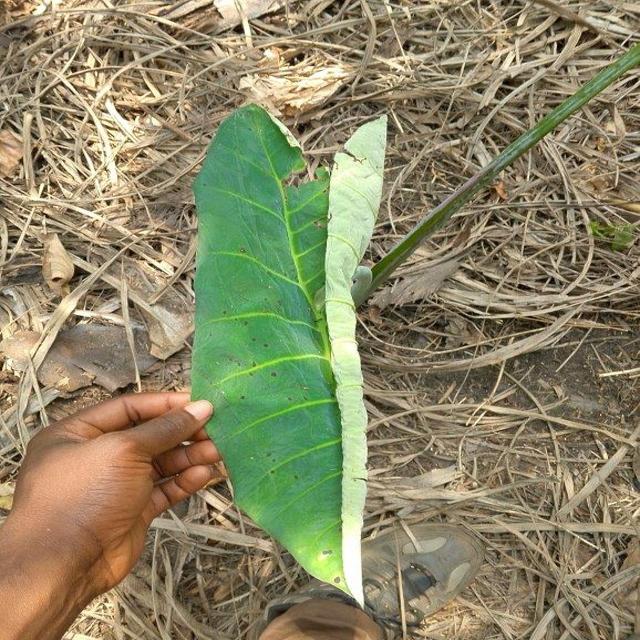
Label: Early_Blight